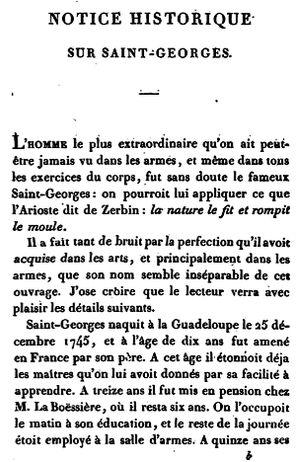
Notice historique sur Saint-Georges. Antoine Texier La Boëssière, Traité de l'art des armes, à l'usage des professeurs et des amateurs,1818
Joseph Bologne de Saint-George, plus connu sous le nom de « chevalier de Saint-George » ou, plus simplement, « Saint-George », né à Baillif, près de Basse-Terre le 25 décembre 1745, mort à Paris le 10 juin 1799, est musicien et escrimeur français. Militaire, il participe activement à la Révolution française et s’engage au sein de l'armée de la République. Désireux de « continuer et de s'immortaliser par sa valeur et son enthousiasme pour la liberté », il se met à la tête de la Légion franche des Américains. Fréquentant les milieux abolitionnistes, Saint-George est, par sa position sociale, une figure de l'émancipation des esclaves des empires coloniaux européens dans la seconde moitié du XVIIIᵉ siècle.